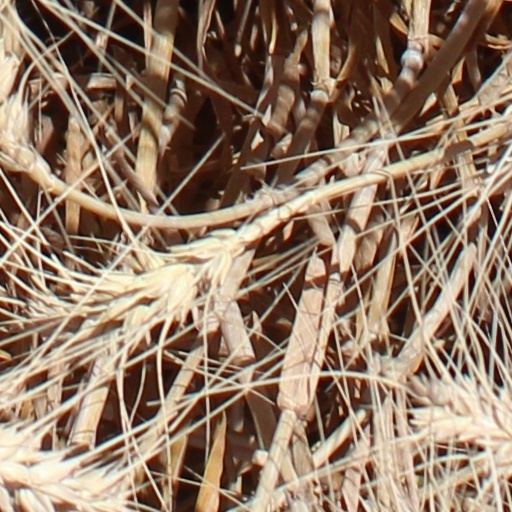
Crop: wheat